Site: brandenburg
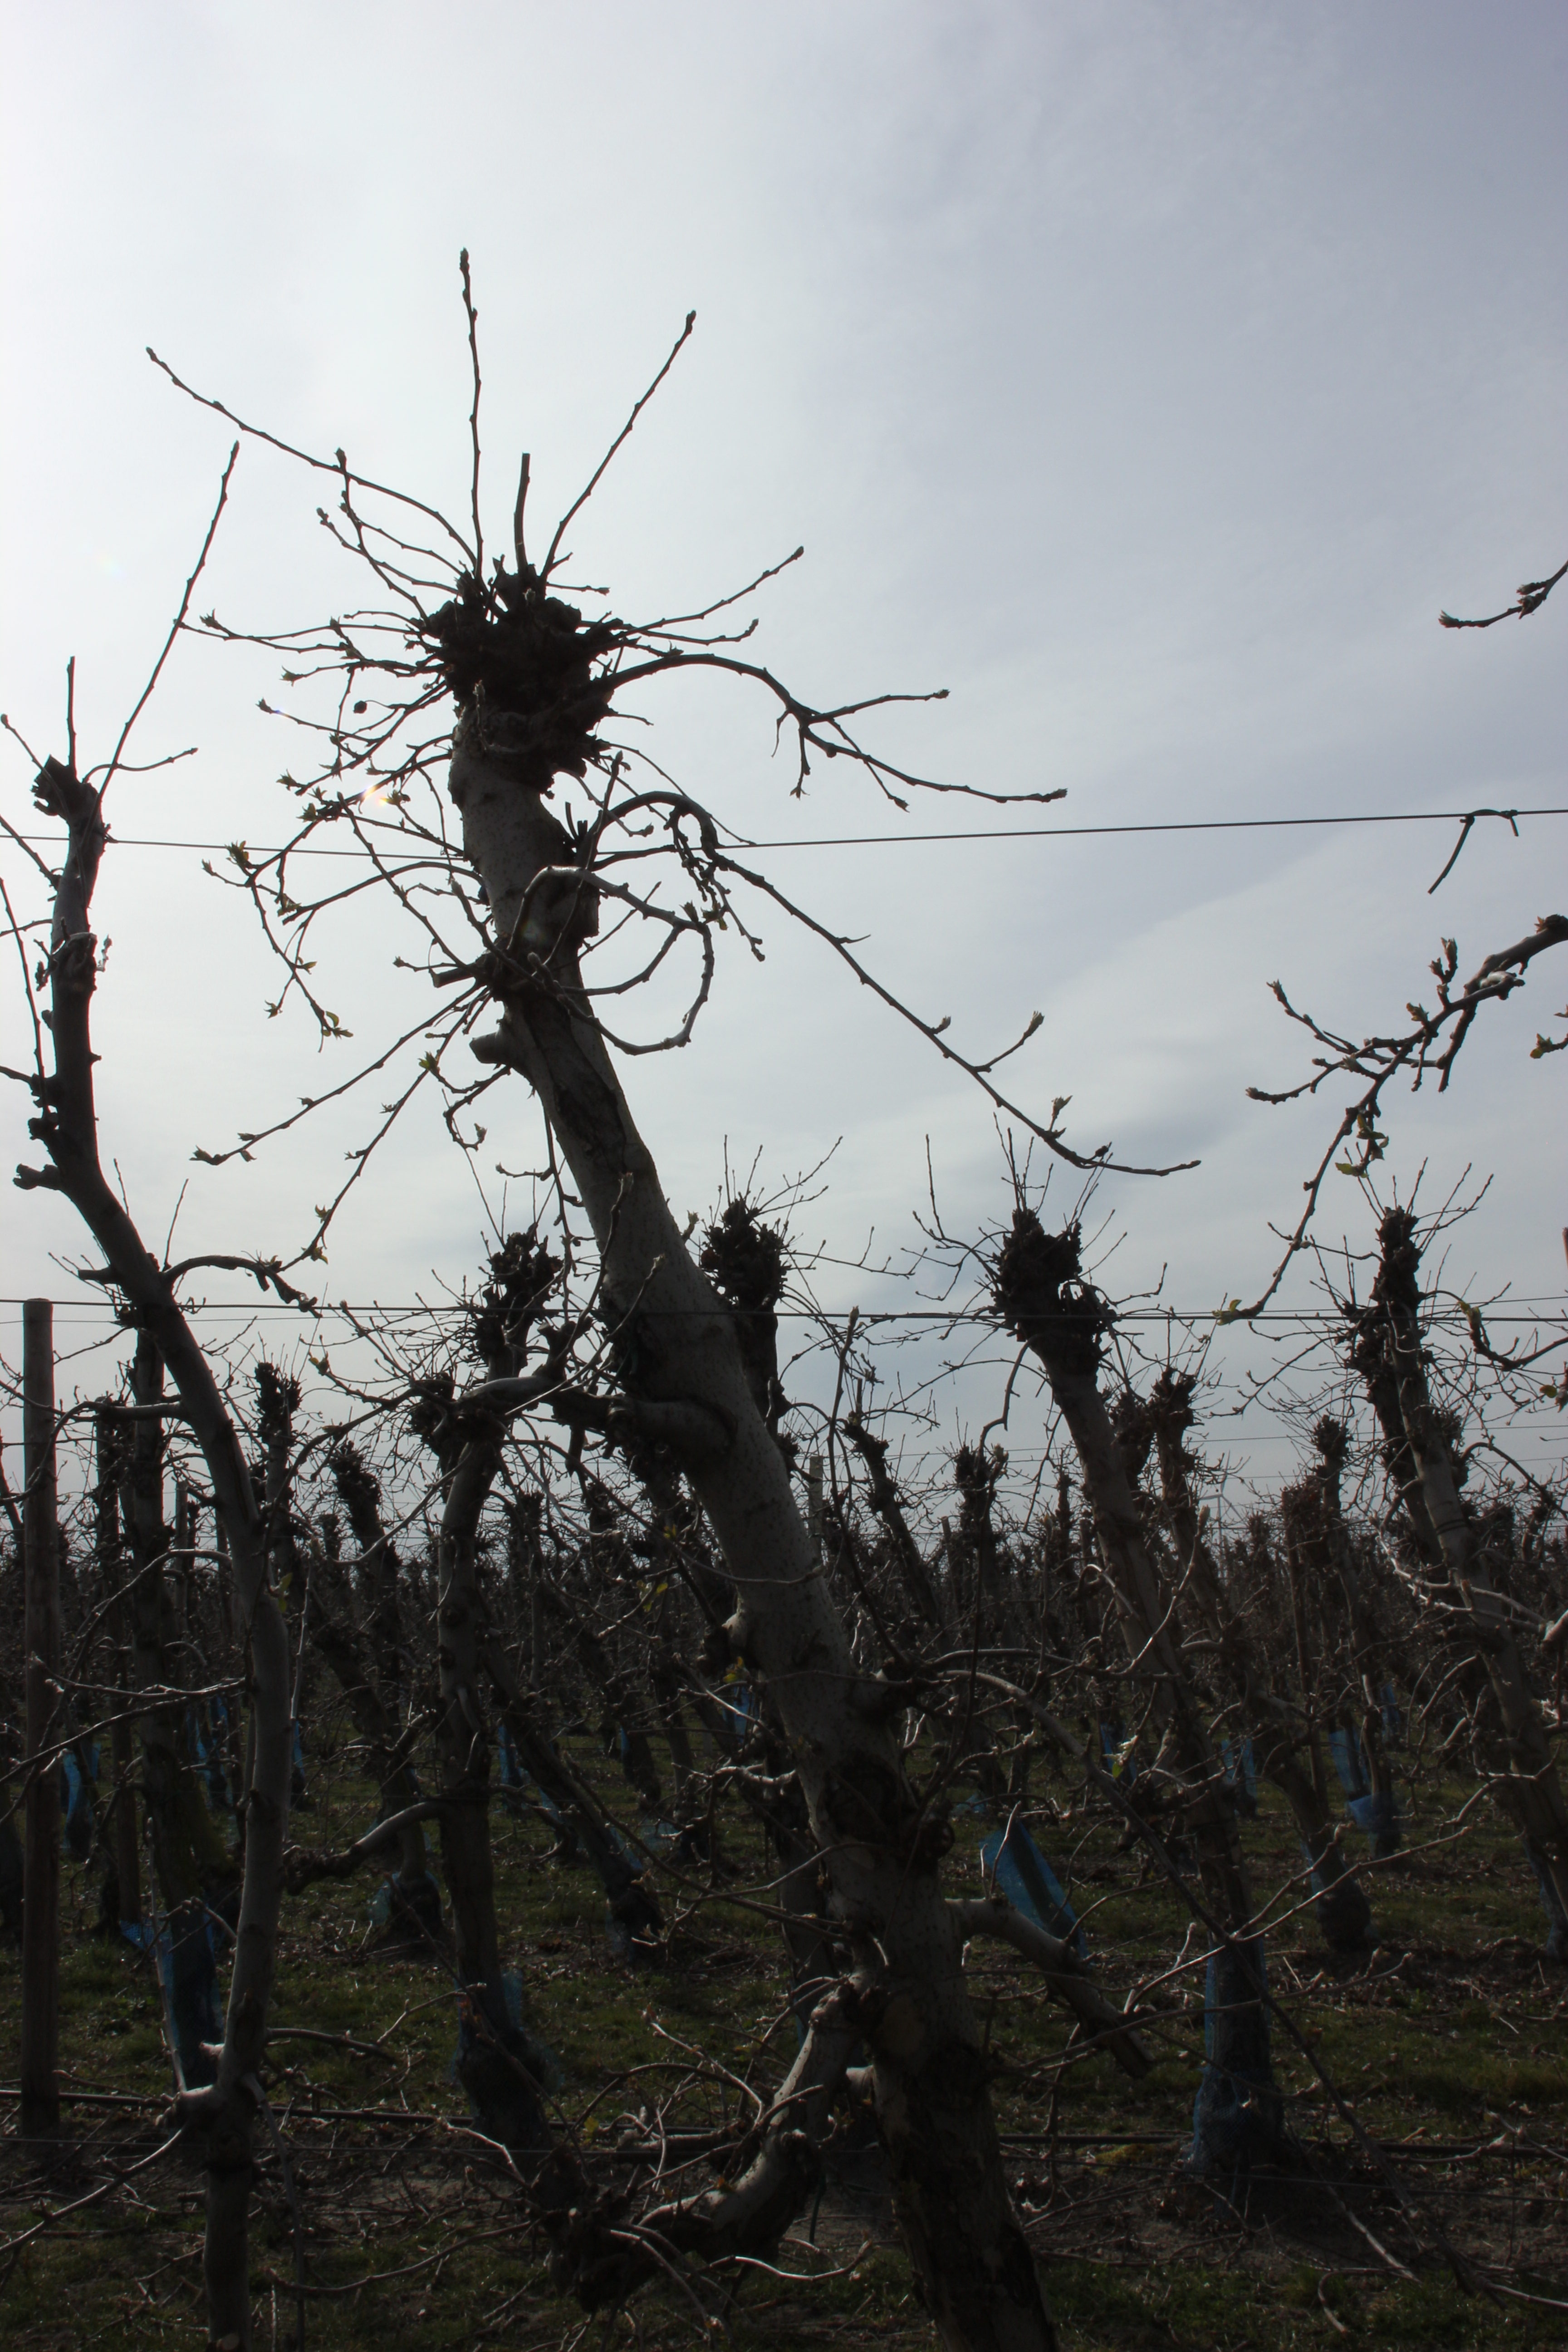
Growth stage (BBCH 54): Inflorescence emergence